Karl Toko Ekambi

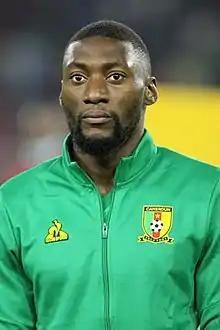
Toko Ekambi with Cameroon at the 2021 Africa Cup of Nations

Karl Louis Brillant Toko Ekambi (born 14 September 1992) is a professional footballer who plays as a forward.